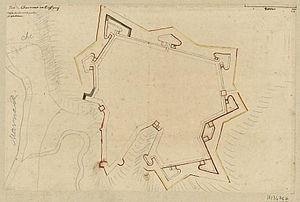
Chaumont est une commune française située dans le département de la Haute-Marne, en région Grand Est. La commune s'est appelée Chaumont-en-Bassigny jusqu'en 1971.